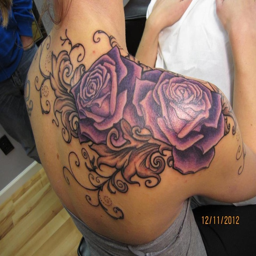
i like how the flowers are colored and the design around it